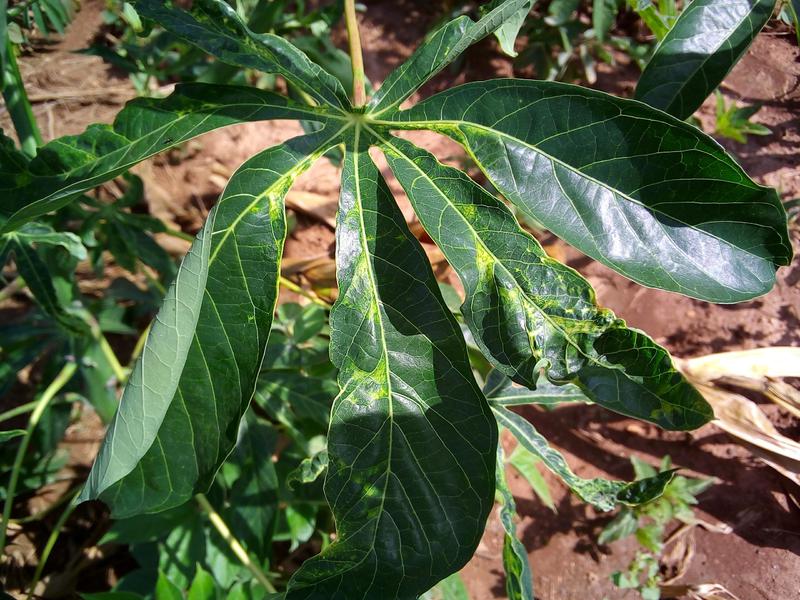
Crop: cassava
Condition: mosaic_disease